Golding Constable's Flower Garden

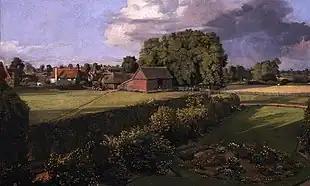
"Golding Constable's Flower Garden" (1815) by John Constable

Golding Constable's Flower Garden is an oil-on-canvas painting by the English artist John Constable, created in 1815. The work shows the flower garden belonging to Constable's father, Golding Constable, who lived in the Suffolk village of East Bergholt.